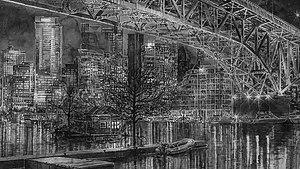
Hans Op de Beeck est un artiste plasticien belge qui habite et travaille à Anderlecht où il poursuit sa carrière depuis ses vingt dernières années à travers des expositions internationales.